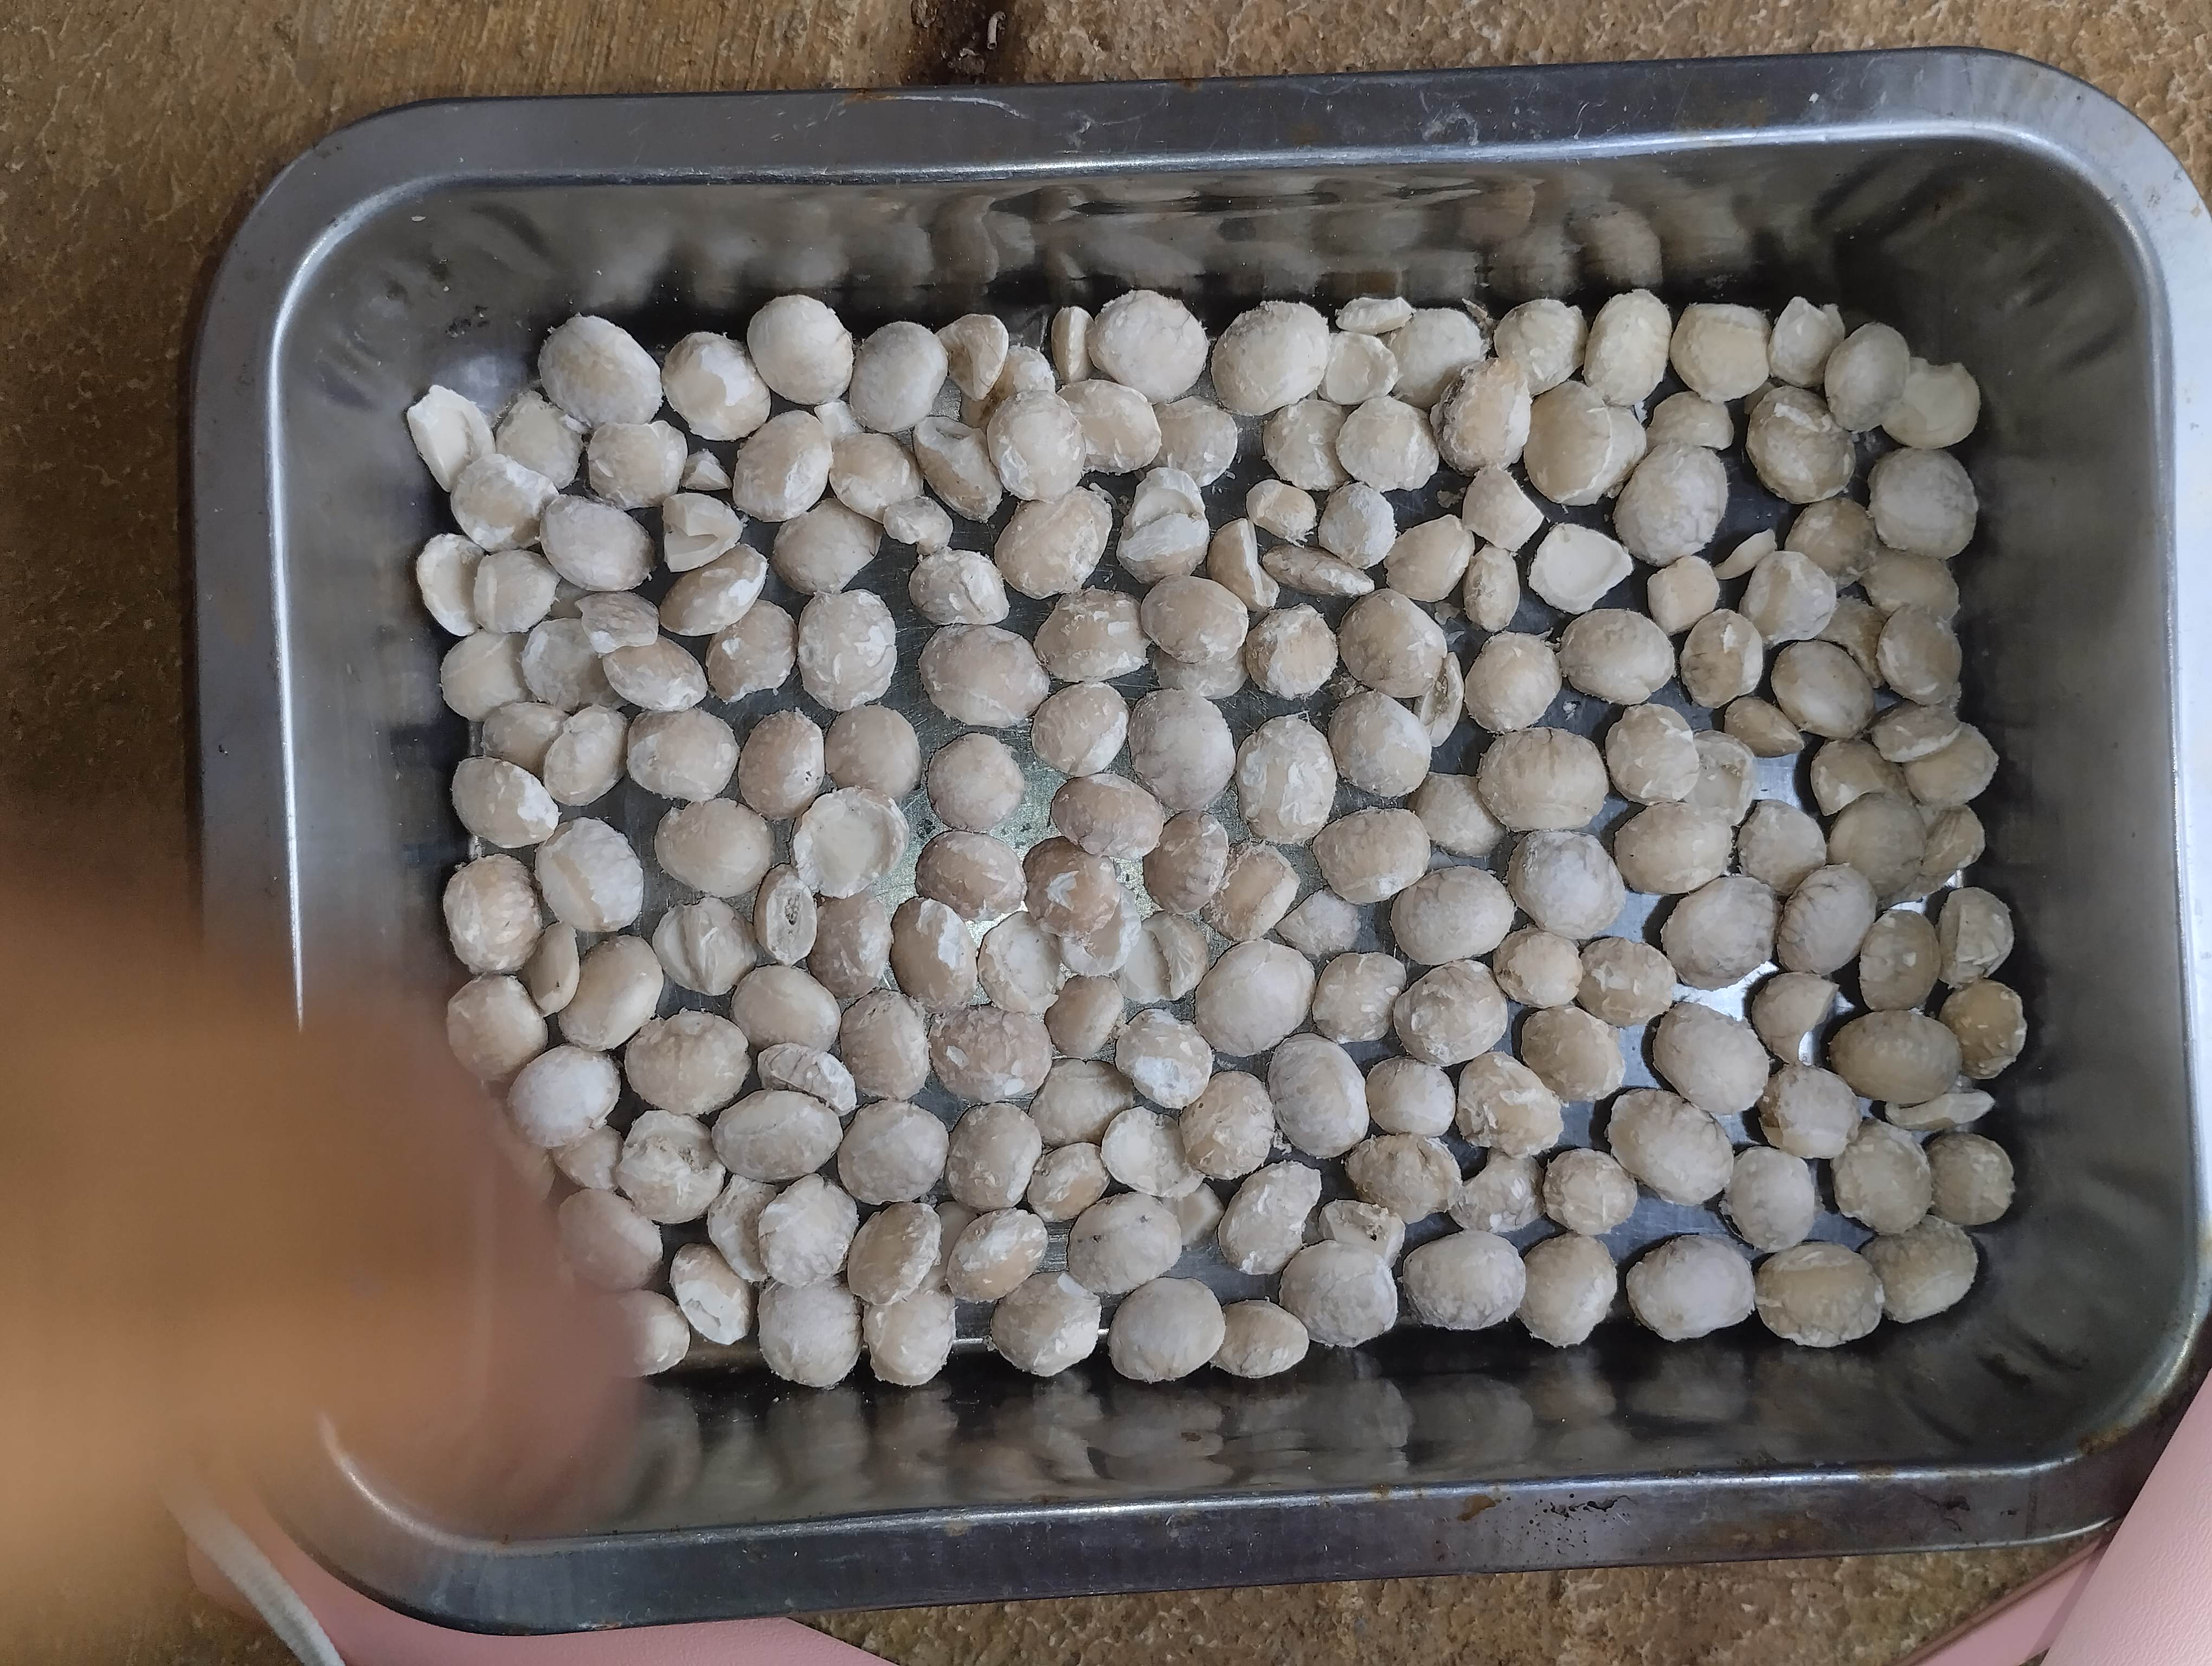
Label: bagus (good seed)